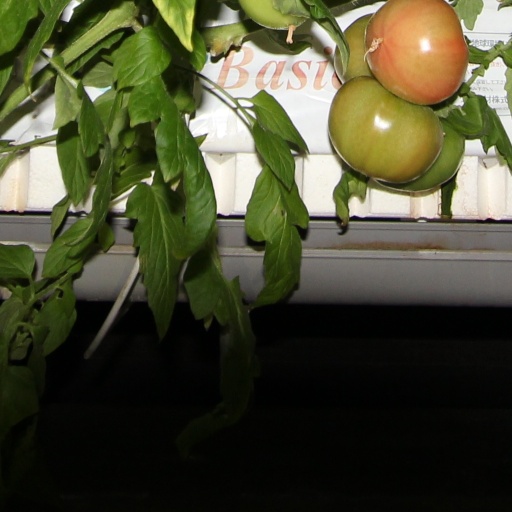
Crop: tomato